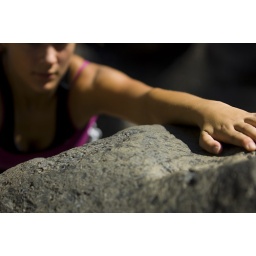
Teenage girl free rock climbing in summer